Ebenezer Vickery

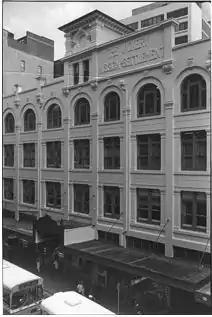
The Vickery Mission Settlement

In 1905 at Camden Park, Menangle, Vickery married Deborah Ellis. They visited the United States of America and England for him to study modern evangelistic methods. He survived the great 1906 San Francisco earthquake in California, but died after an operation at Leeds, England, on 20 August 1906. He was buried in Waverley Cemetery, Sydney, not far from his fine residence, "Edina", now part of the War Memorial Hospital in Birrell Street, Waverley. The residence was sold by his wife to the Church and opened as a hospital in February 1921. His estate was sworn for probate at £483,354, of which £11,000 was willed mainly to Methodist charities.